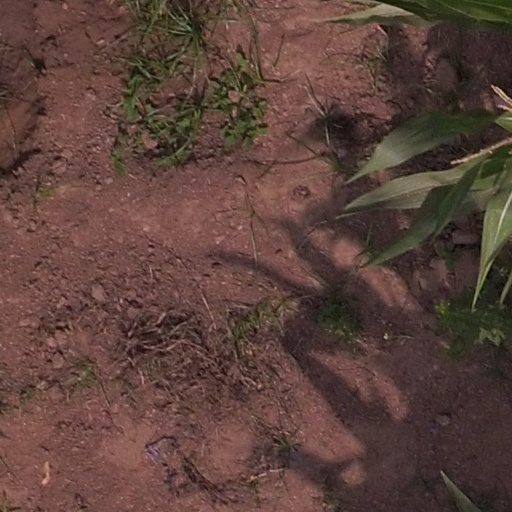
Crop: maize; corn